Sport climbing at the 2023 European Games

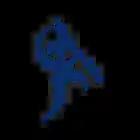

Competition climbing at the 2023 European Games in Kraków took place from 22 June to 25 June 2023 at Tarnów Climbing Centre.